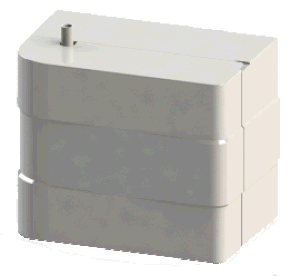
NEZBULISEUR D'AMBIANCE
Un nébulisateur est un appareil permettant de transformer certains liquides en un nuage de particules extrêmement fines et ce, à froid.